Cathedral of Ani

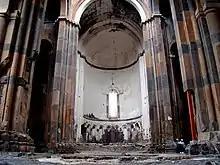
The interior of the cathedral. (For a sense of its scale, note the two people sitting on the bottom right of the image.)

The cathedral is a domed, centrally-planned basilica. Varazdat Harutyunyan argues that in its plan and dimensions, it reproduces two 7th century domed basilicas—Cathedral of Mren and Saint Gayane Church. The dome was supported on pendentives and stood atop the "intersection of four barrel vaults elevated to a cruciform design and topped with gabled roofs." In the interior, "freestanding piers divide the space into three aisles, the nave of which terminates in an eastern apse flanked by two story side chapels." Sirarpie Der Nersessian noted that its interior is imposing "through the harmony of the proportions." She added, "The blind arcade with slender columns and ornate arches, the delicate interlaces carved around the door and windows add to the beauty of the exterior."